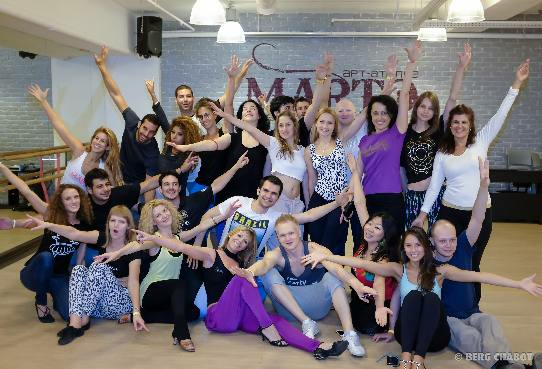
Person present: Yes